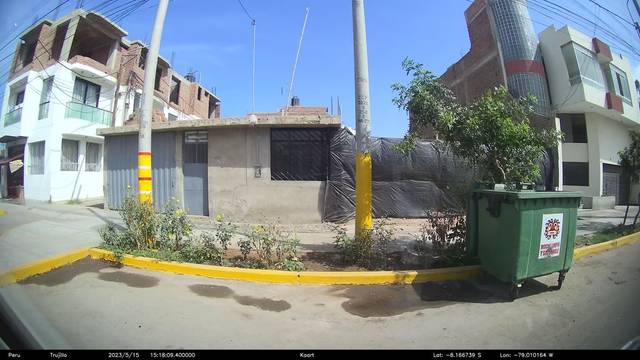
Region: Peru
Coordinates: -8.167, -79.01